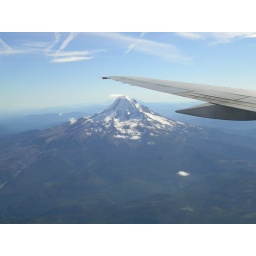
Best view out an airplane window ever, flying over Oregon